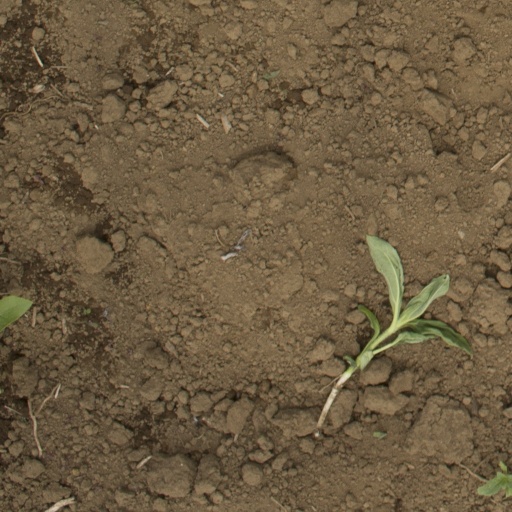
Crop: Jerusalem artichoke